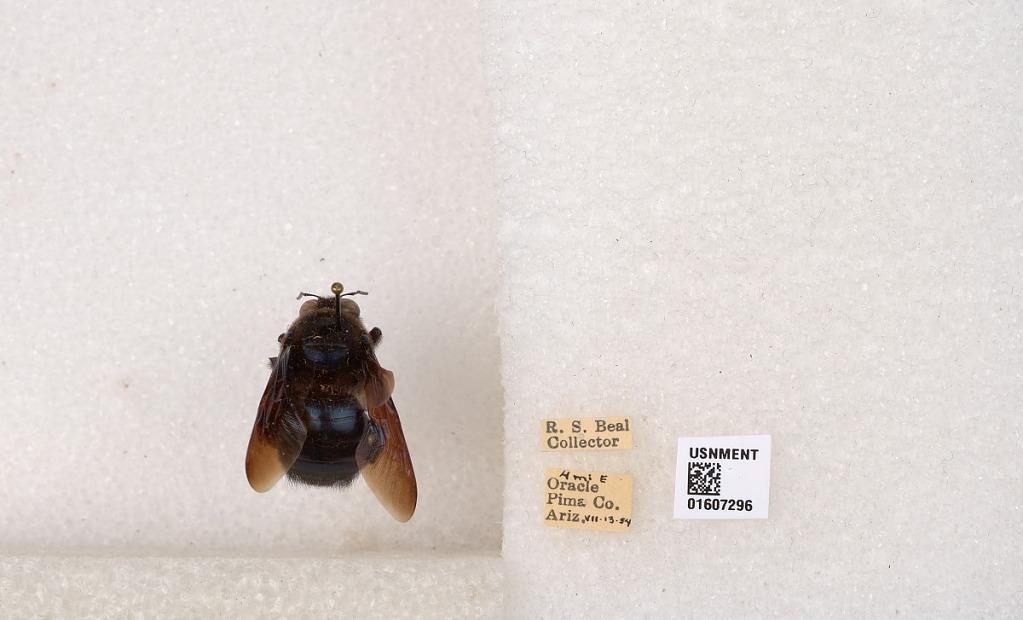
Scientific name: Xylocopa (Xylocopoides) californica arizonensis Cresson
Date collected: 1954-7-13
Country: United States
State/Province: Arizona
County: Pima
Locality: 4 miles east of Oracle
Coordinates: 32.6109, -110.702